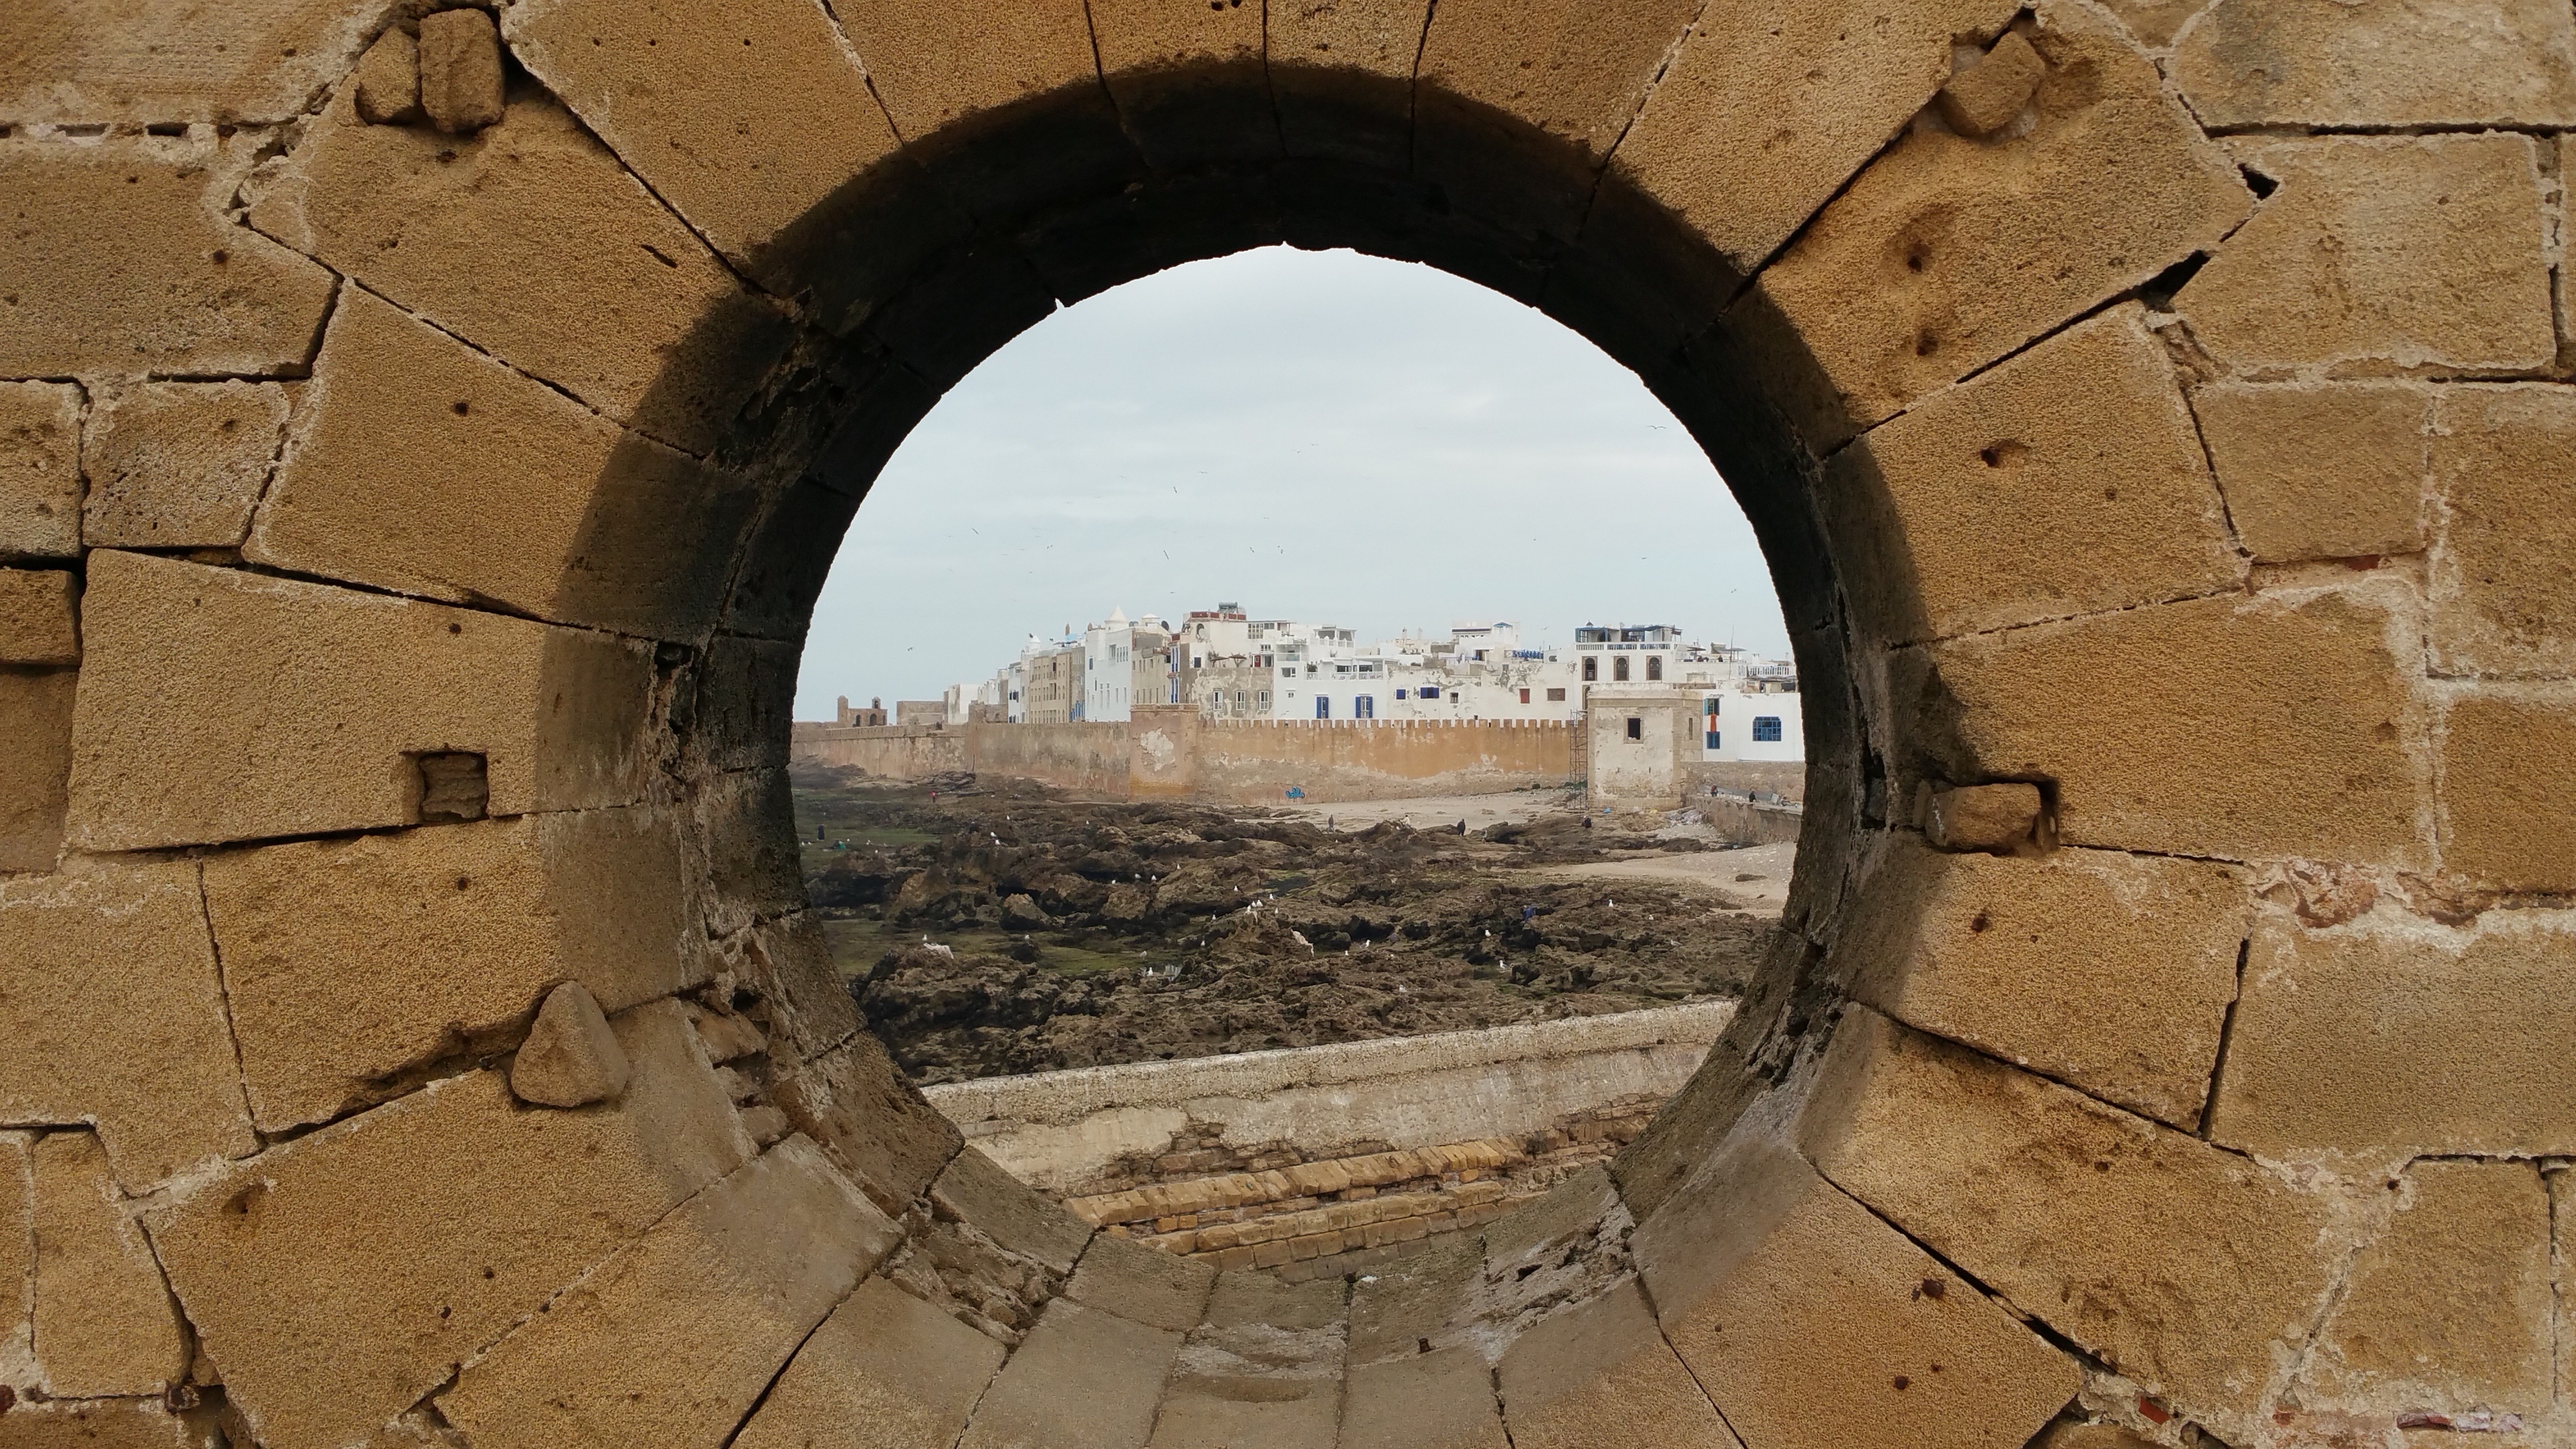
rock, architecture, wall, arch, fortification, brick, porthole, temple, ruins, history, citadel, essaouira, ancient history